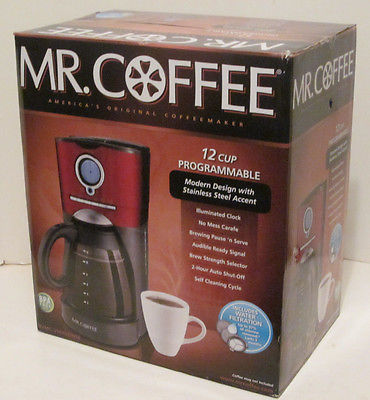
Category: coffee maker